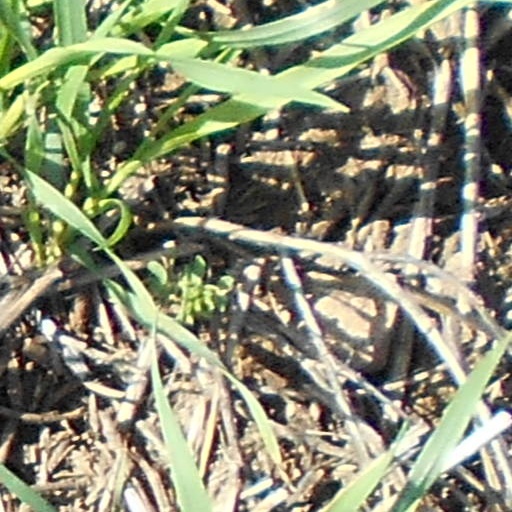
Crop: wheat